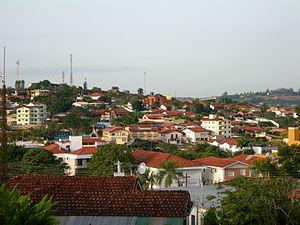
Águas de São Pedro est une commune brésilienne de l'État de São Paulo. Elle est située au nord de la capitale de l'État à une distance d'environ 184 km.